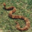
Label: snake